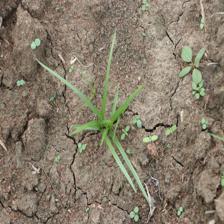
Label: Grass